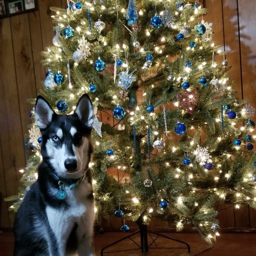
took a few pictures of the dogs next to our tree : it was so difficult to get them to stand still .